Ascender (typography)

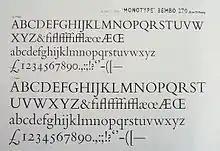
The font Bembo in metal type. Ascenders such as the "f" stand far above the cap line.

In many fonts intended for body text, such as Bembo and Garamond, ascenders rise above the cap height of the capital letters.